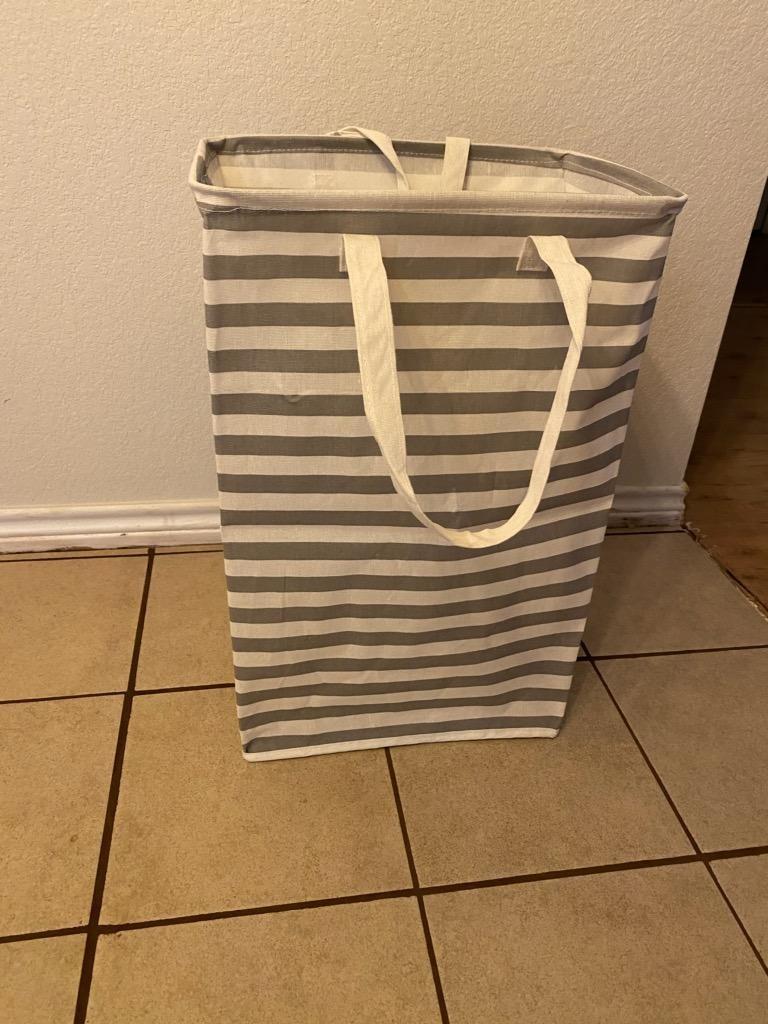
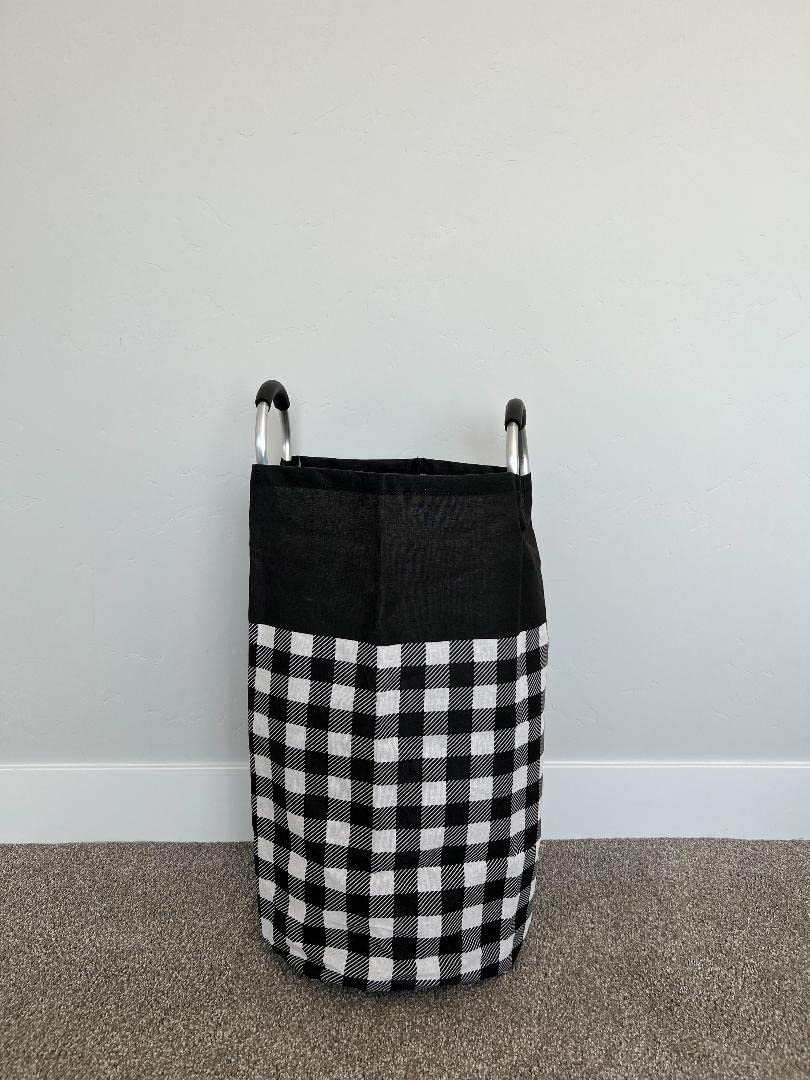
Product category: items_hamper
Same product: no